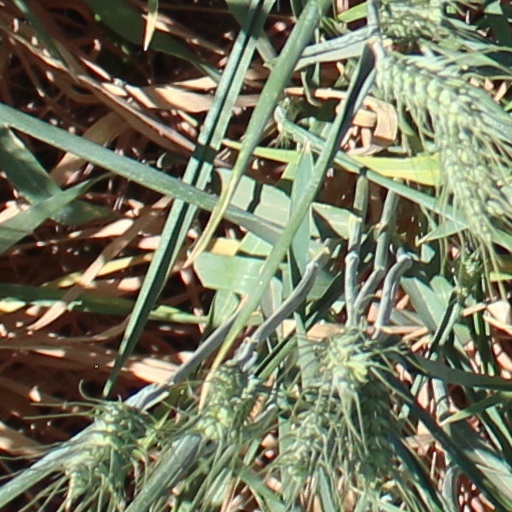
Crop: wheat